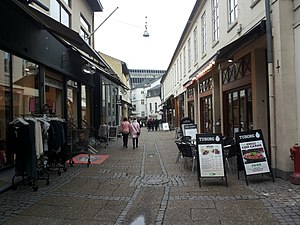
Skt. Clemens Stræde
Skt. Clemens Stræde i Aarhus.
Skt. Clemens Stræde i Aarhus er et stræde der ligger mellem Immervad og Skt. Clemens Torv. Strædet kendes fra 1400-tallet, og fik sit nuværende navn i 1896.